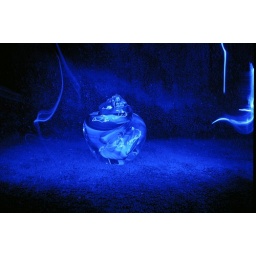
This is a glass paper weight painted with blue light covered by a diffuser filter.